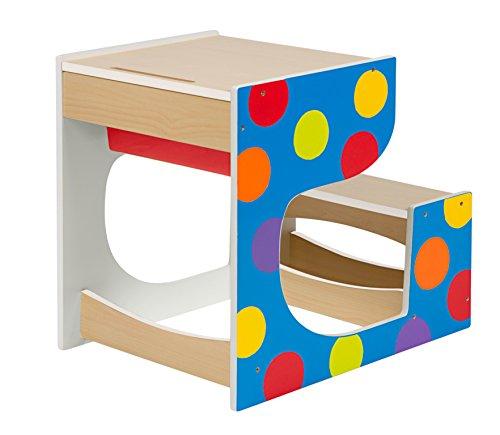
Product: ALEX Toys Artist Studio First Art Desk
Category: Toys & Games | Arts & Crafts | Drawing & Painting Supplies | Chalk
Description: Includes an art desk with attached chair and storage space and easy assembly tool.
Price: $104.88
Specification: ProductDimensions:20.5x8.2x24.2inches|ItemWeight:20.9pounds|ShippingWeight:26.7pounds(Viewshippingratesandpolicies)|DomesticShipping:ItemcanbeshippedwithinU.S.|InternationalShipping:ThisitemcanbeshippedtoselectcountriesoutsideoftheU.S.LearnMore|ASIN:B00ZCZZHA6|Itemmodelnumber:713N|Manufacturerrecommendedage:3yearsandup